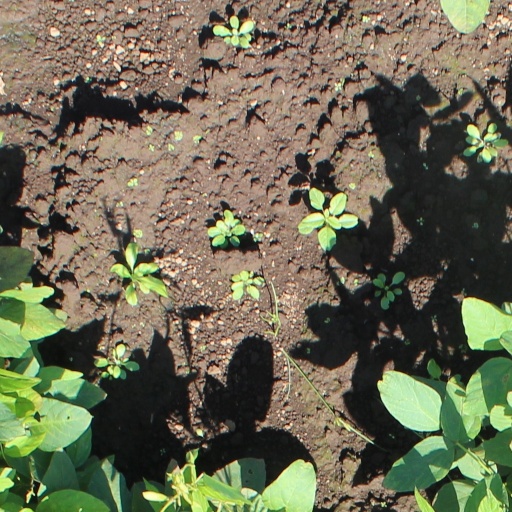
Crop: soybean